April 2018 North American storm complex

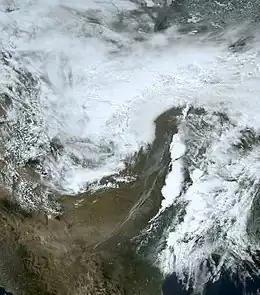
true-color imagery of the extratropical cyclone and its resultant convection on April 13

The April 2018 North American storm complex also known as Winter Storm Xanto brought a wide swath of severe and winter weather that affected much of Midwest across to the East Coast of the United States. This particular outbreak led to at least 73 confirmed tornadoes over a three-day period, most of which occurred across Arkansas and Louisiana during the evening hours of April 13. The most significant tornadoes were an EF1 tornado that caused a fatality in Red Chute, Louisiana, early on April 14, a high-end EF2 tornado that impacted eastern sections of Greensboro, North Carolina on April 15, causing 17 injuries, and a significant EF3 tornado that impacted areas from Lynchburg to Elon, Virginia, causing severe damage and at least 10 injuries.